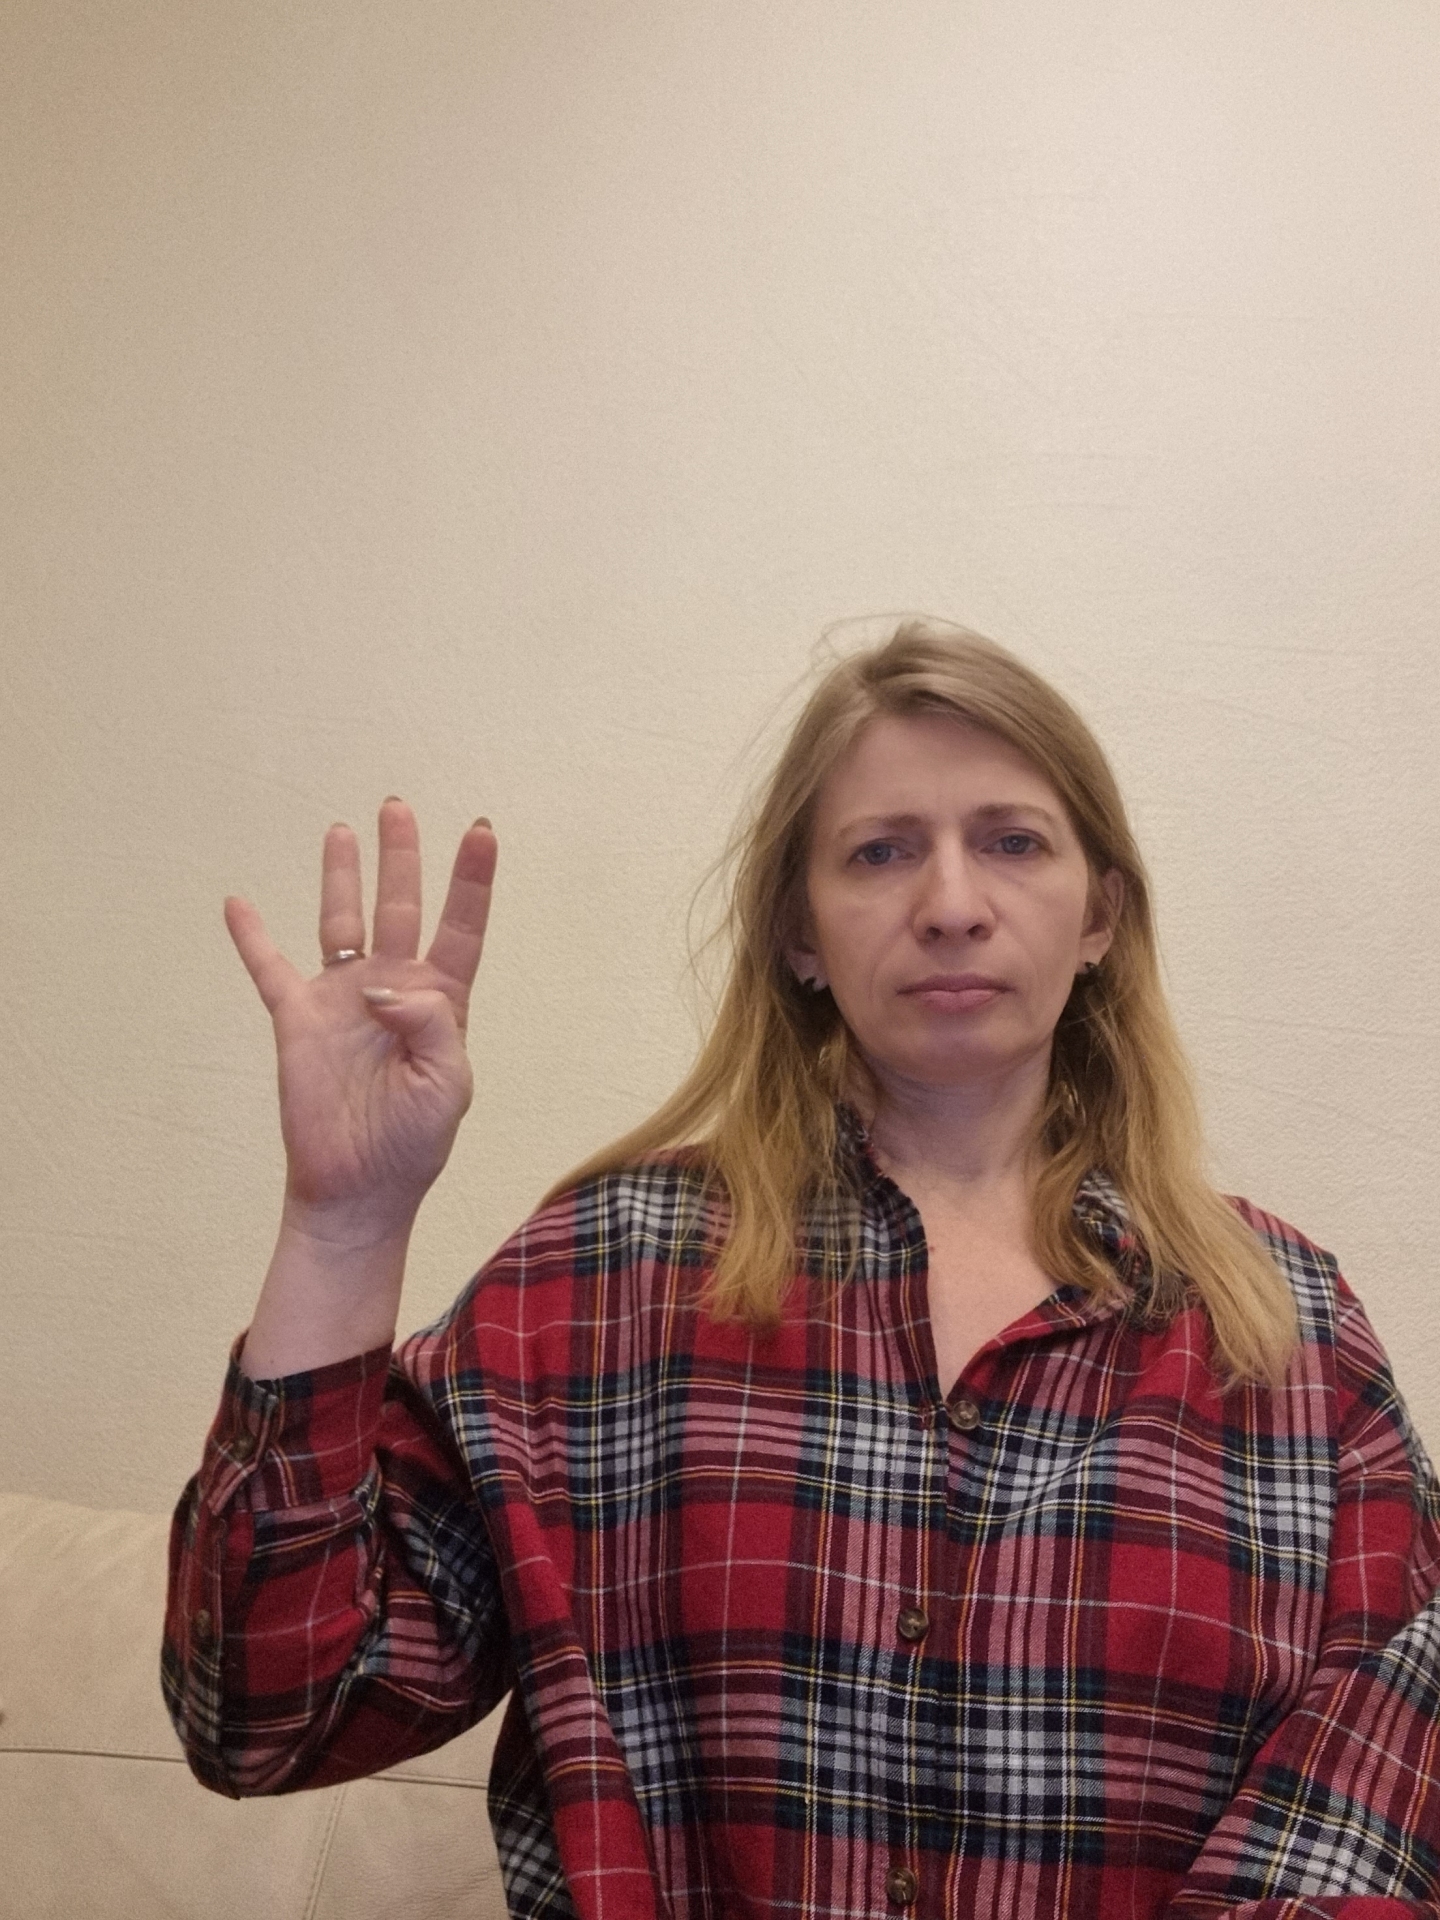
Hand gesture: four